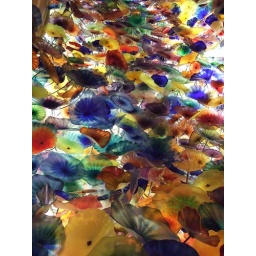
Blown glass flowers on the ceiling of the hotel lobby at the Bellagio Hotel.(Flipped over to look like an actual garden.)